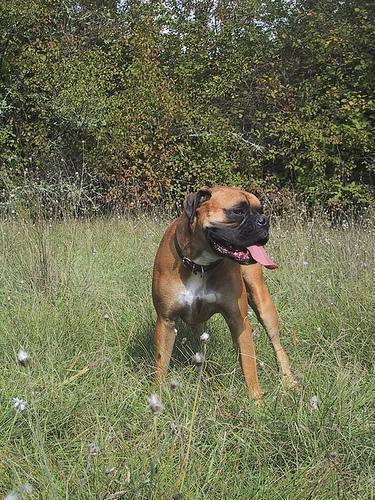
boxer